Monpezat

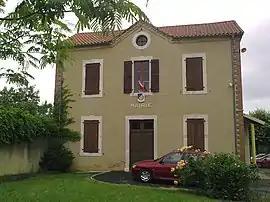
The town hall of Monpezat

Monpezat is a commune in the Pyrénées-Atlantiques department in south-western France.